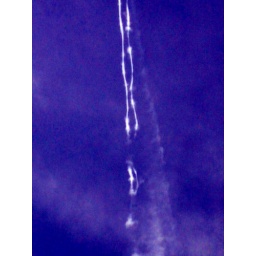
Left by a four engine beast flying in the sky above Bolzano/Bozen.